Cary Collection of Playing Cards

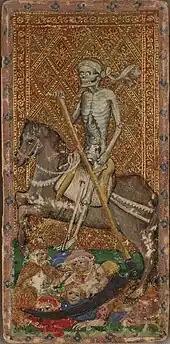
Tarot card (Death) from the Beinecke Rare Book & Manuscript Library, Yale University.

The Cary Collection is not merely composed of standard playing cards, but also contains tarot cards as well as cards related to cartomancy, or the divination of one's fortune based upon interpretation of various cards. The Beinecke Library guards two of the earliest still-existing tarot decks in the world, the Visconti and the Este tarot cards. Of the two, the Visconti cards are probably the best known. These cards were commissioned by the Visconti family in the mid-15th century and may be the oldest tarot card deck still in existence.